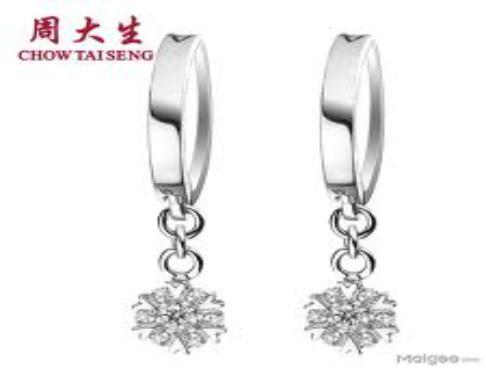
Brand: CHOW TAI SENG-2
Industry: Others